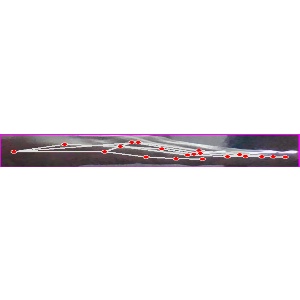
अक्षर: ज